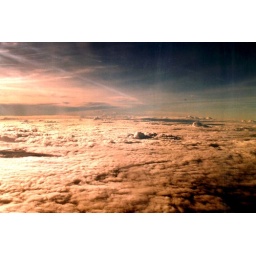
Calm sky above the clouds